Gestapo

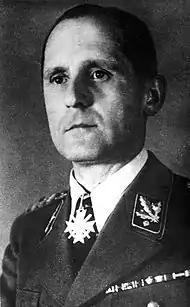
Heinrich Müller, Chief of the Gestapo; 1939–1945

Concerned that Diels was not ruthless enough to effectively counteract the power of the (SA), Göring handed over control of the Gestapo to Himmler on 20 April 1934. Also on that date, Hitler appointed Himmler chief of all German police outside Prussia. Heydrich, named chief of the Gestapo by Himmler on 22 April 1934, also continued as head of the SS Security Service (SD). Himmler and Heydrich both immediately began installing their own personnel in select positions, several of whom were directly from the Bavarian Political Police, such as Heinrich Müller, Franz Josef Huber, and Josef Meisinger. Many of the Gestapo employees in the newly established offices were young and highly educated in a wide variety of academic fields and moreover, represented a new generation of National Socialist adherents, who were hard-working, efficient, and prepared to carry the Nazi state forward through the persecution of their political opponents.